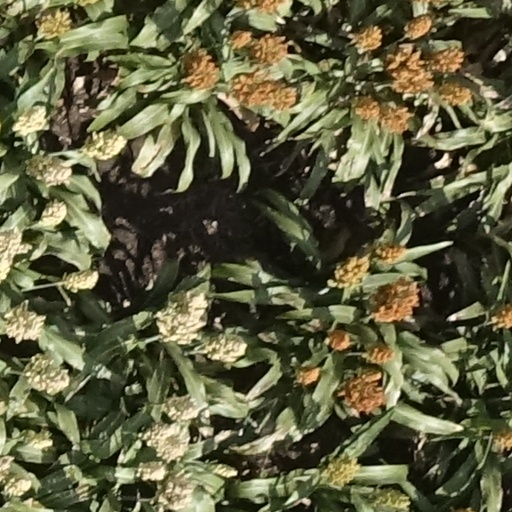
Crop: sorghum